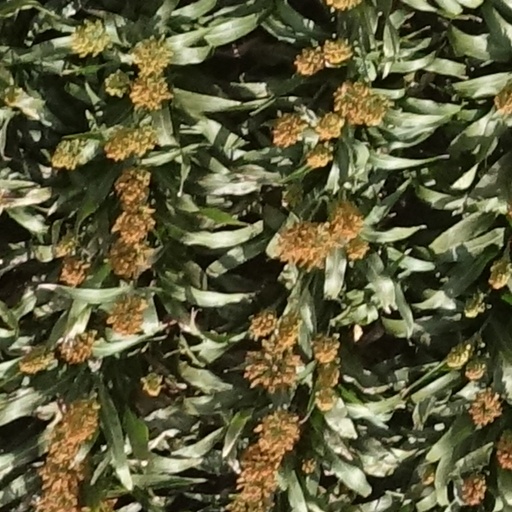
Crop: sorghum